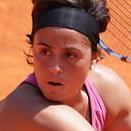
Age: 22